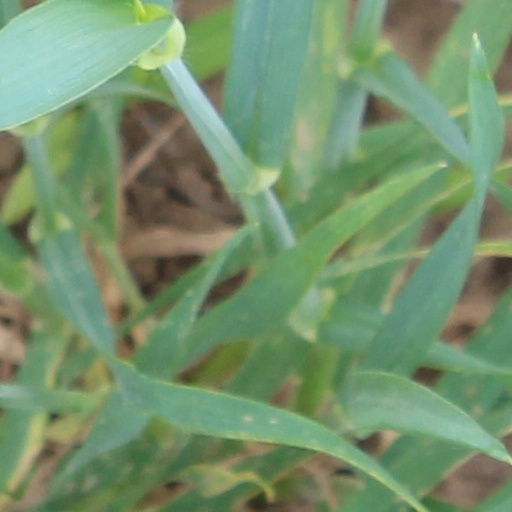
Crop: wheat